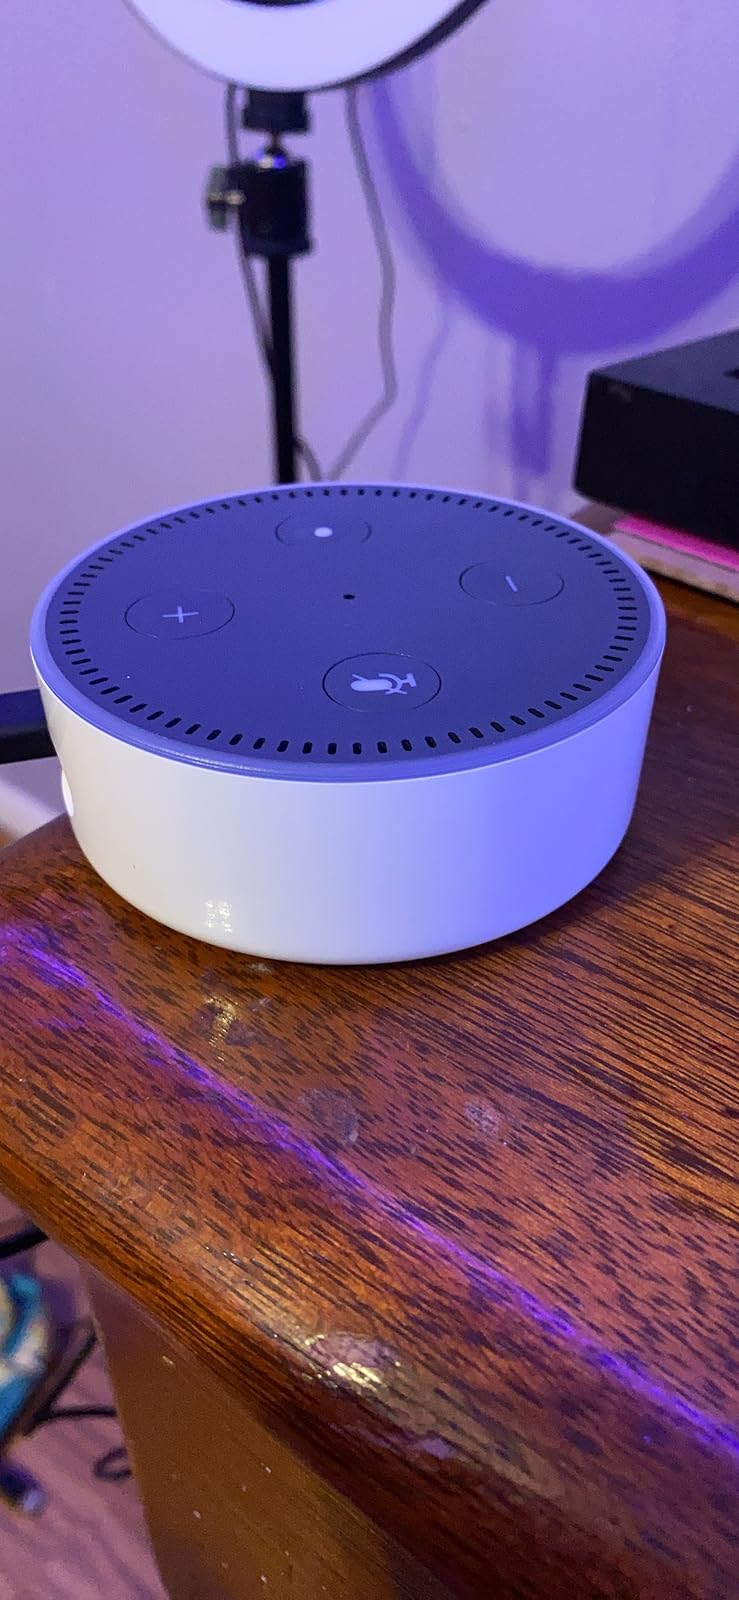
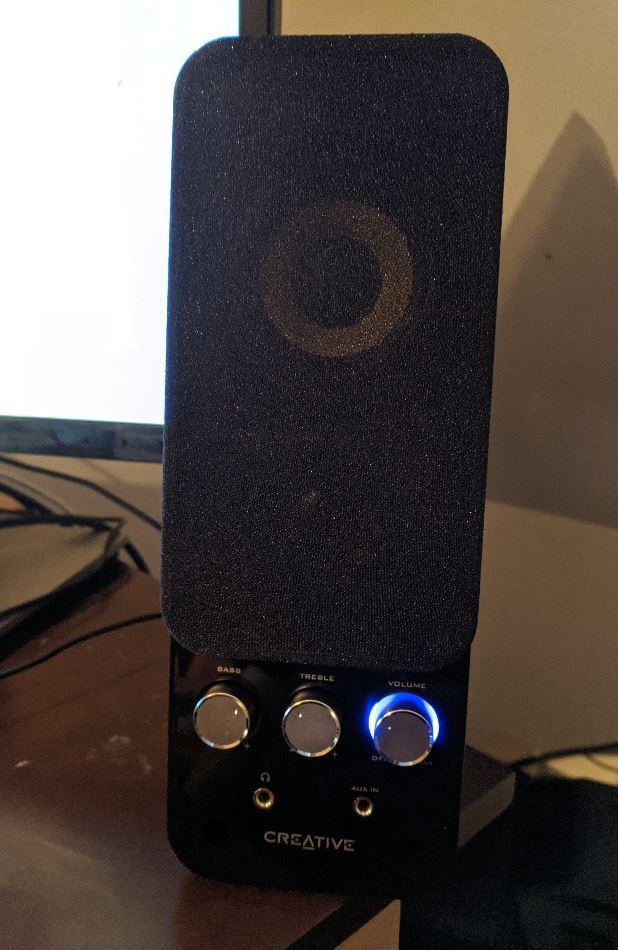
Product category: speaker
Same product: no